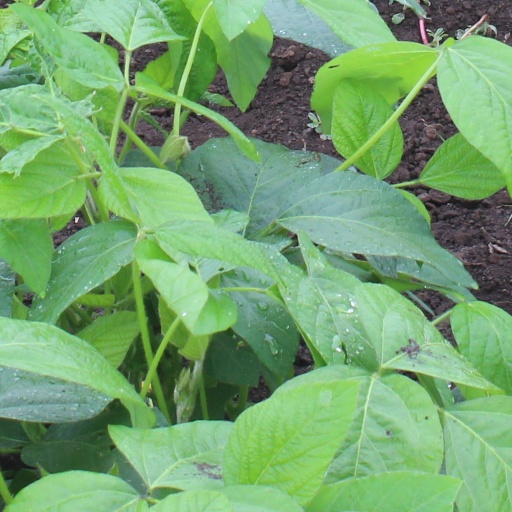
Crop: soybean